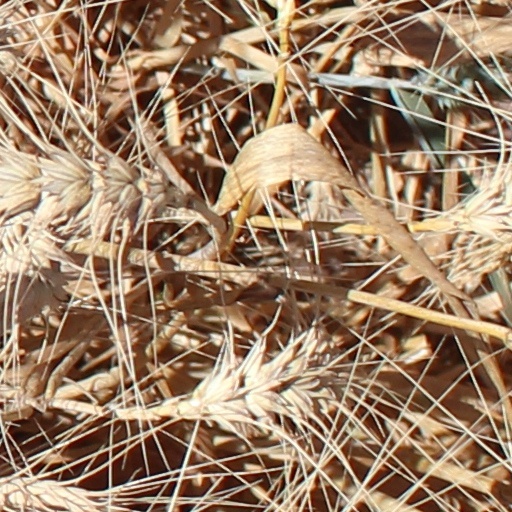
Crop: wheat